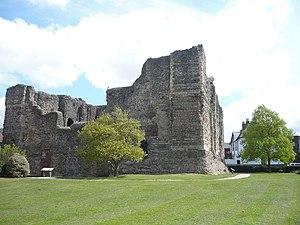
L'art roman en Angleterre est introduit par le roi Édouard le Confesseur à l'abbaye de Westminster consacrée en 1065. La conquête normande de l'Angleterre de 1066 et l'invasion entraînent la naissance d'un art roman anglais qu'il ne faut pas confondre avec celui s'épanouissant en Normandie continentale. Guillaume le Conquérant devenu roi d'Angleterre organise ce pays et en retire de grandes richesses qui financent de nombreux chantiers en Normandie et en Angleterre où de nombreux religieux normands sont mis à la tête d'importants diocèses. L'influence normande, forte après l'invasion, intègre progressivement la culture anglo-saxonne.
L'architecture romane est le premier grand style créé au Moyen Âge en Europe après le déclin de la civilisation gréco-romaine. Son développement est pleinement établi vers 1060 mais les premiers signes de mutation sont différents suivant les régions et il n'y a pas de consensus sur une date des débuts qui vont du VIᵉ au XIᵉ siècle. L'architecture gothique est le style qui lui succède progressivement à partir du XIIe siècle.Le dynamisme monastique, de profondes aspirations religieuses et morales, la spiritualité des routes de pèlerinages dans une Europe rendue à la paix président à la naissance de l'art roman et contribuent à en faire un style vraiment neuf et doué d'une profonde originalité. La volonté de libérer l'Église de la tutelle de pouvoirs séculiers, les croisades, la reconquête chrétienne en Espagne avec l'effondrement du califat de Cordoue, la disparition du mécénat royal ou princier font de l'art roman l'art de toute la chrétienté médiévale.